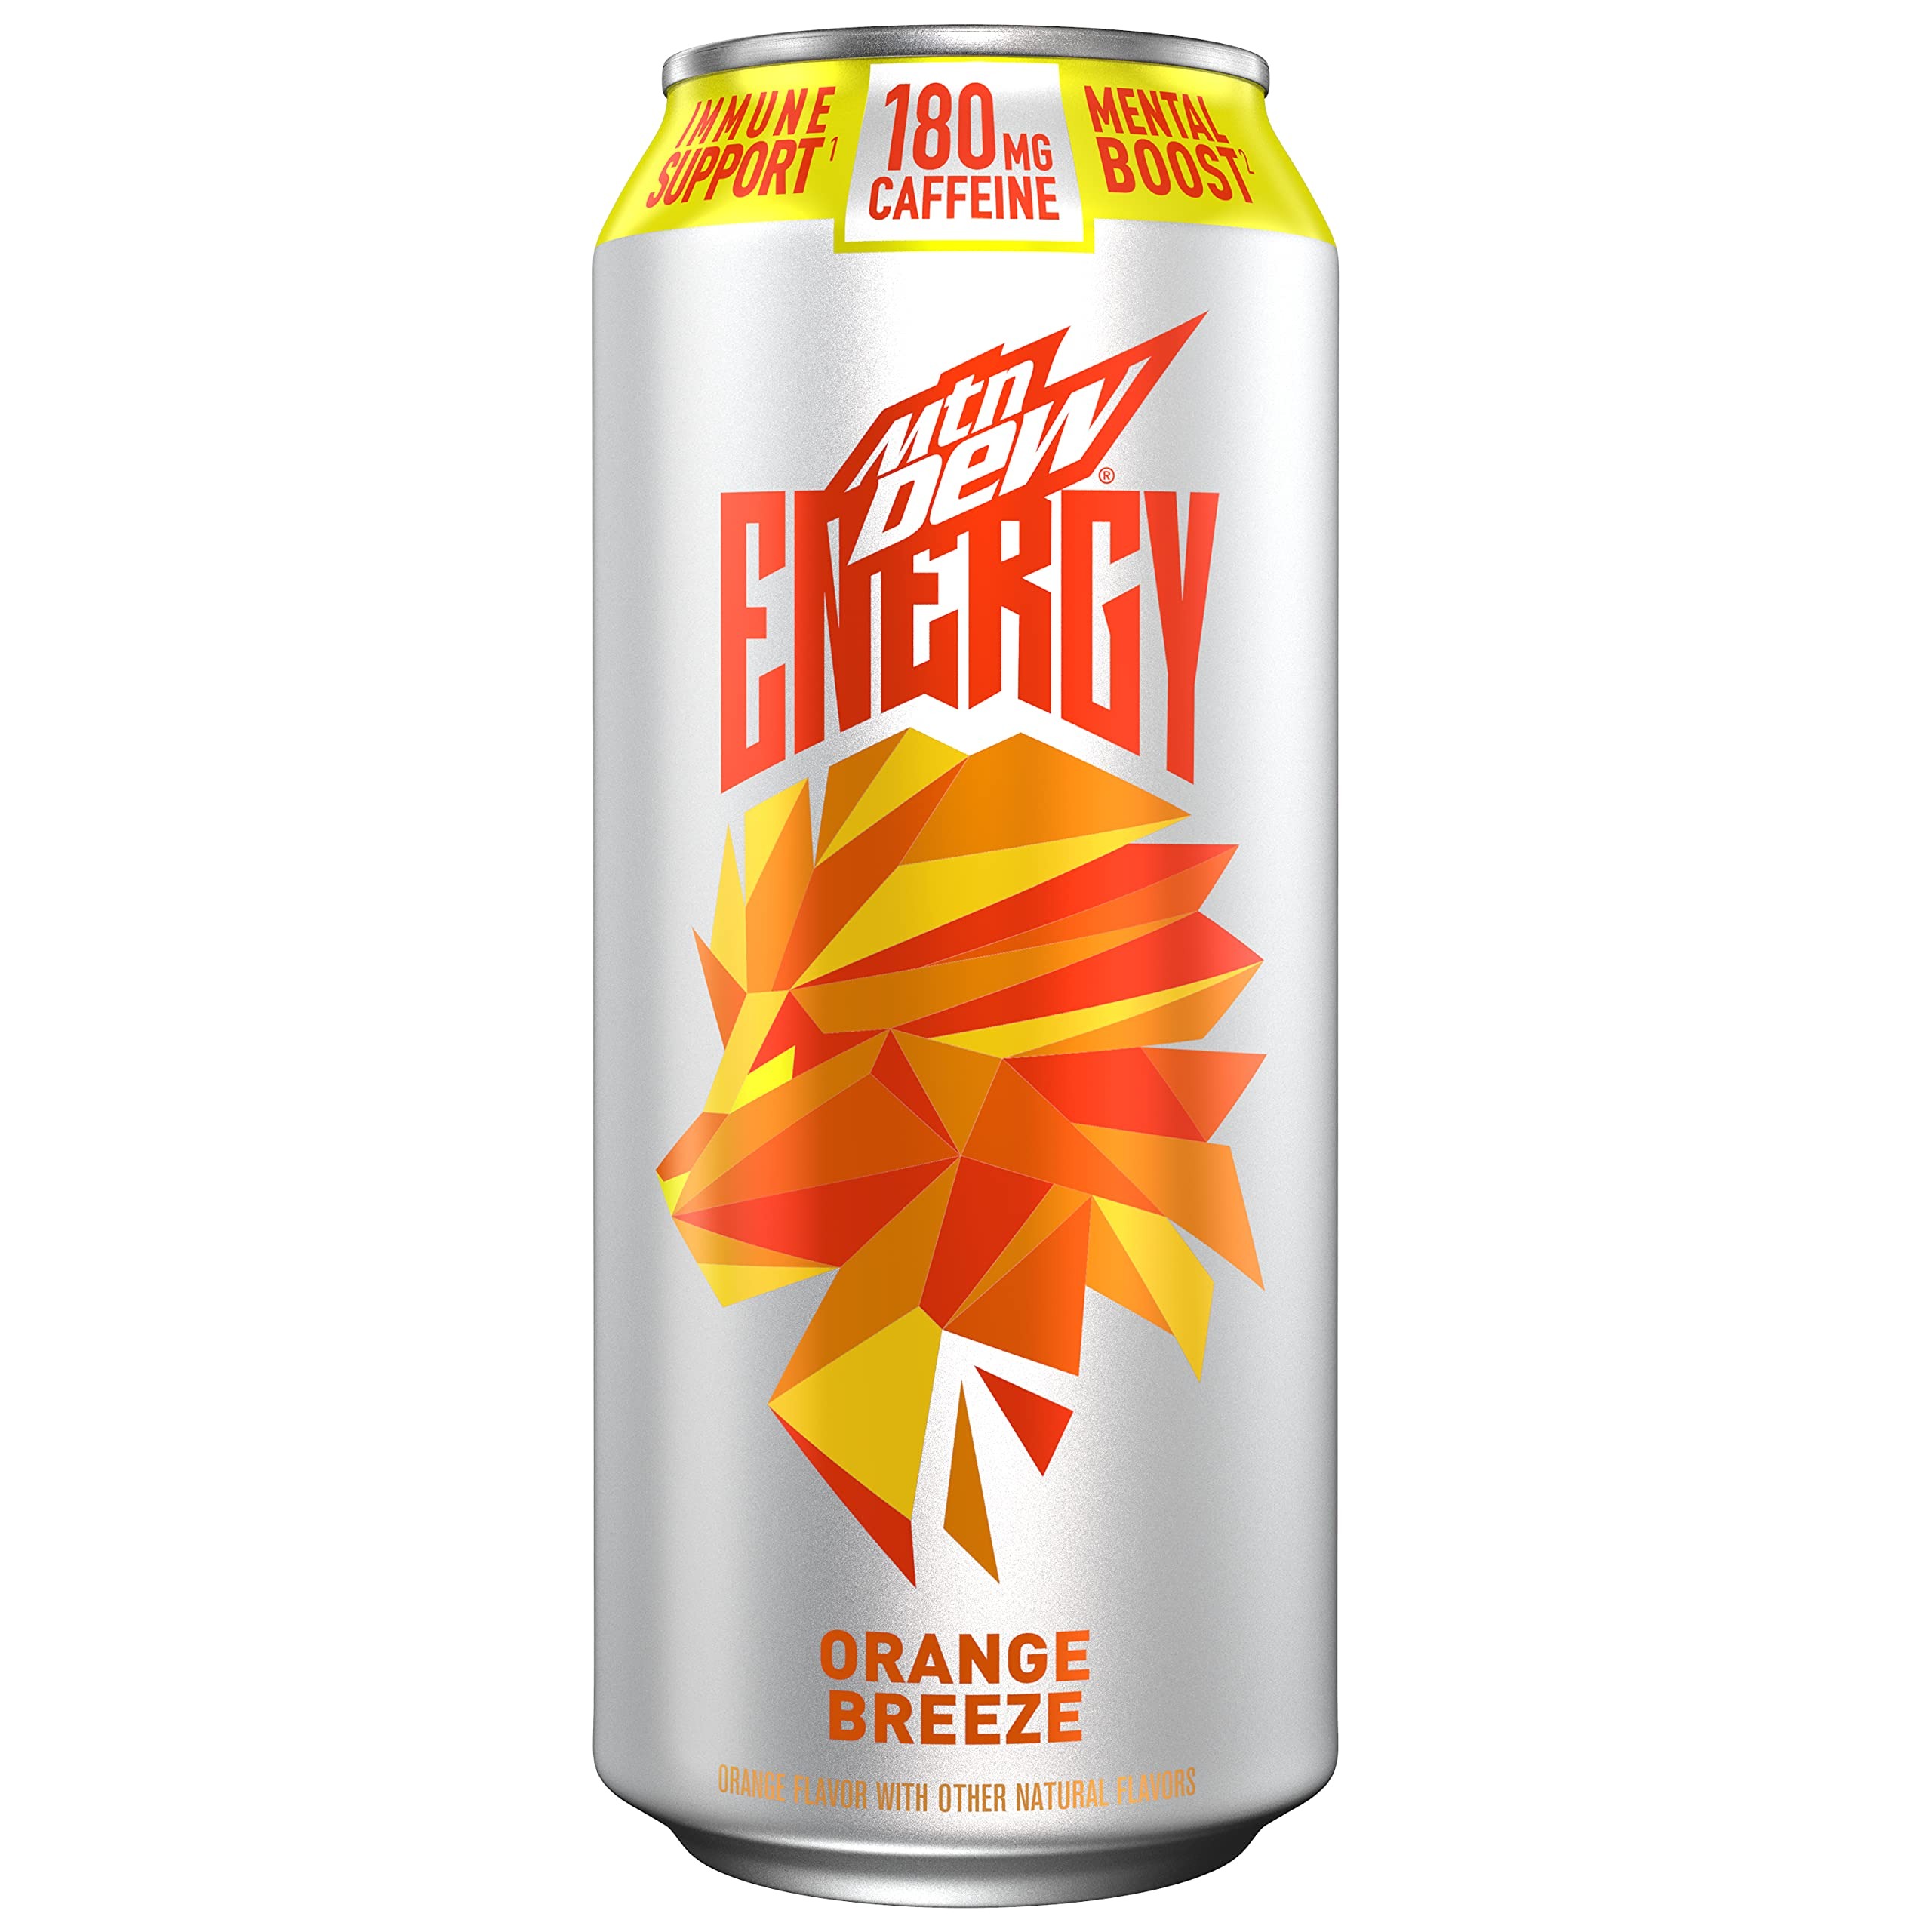
Item Name: Mountain Dew Energy Orange Breeze, 16 Fl Oz Can
Bullet Point 1: Includes 1 (16oz) can of MTN DEW ENERGY, Orange Breeze flavor
Bullet Point 2: 180mg caffeine: caffeine equal to approximately 2 cups of coffee
Bullet Point 3: Conquer the morning
Bullet Point 4: 5% juice, 0g added sugar
Bullet Point 5: Zinc to help support immune function
Bullet Point 6: Vitamins A&C Antioxidants
Value: 16.0
Unit: Fl Oz

Price: 11.58